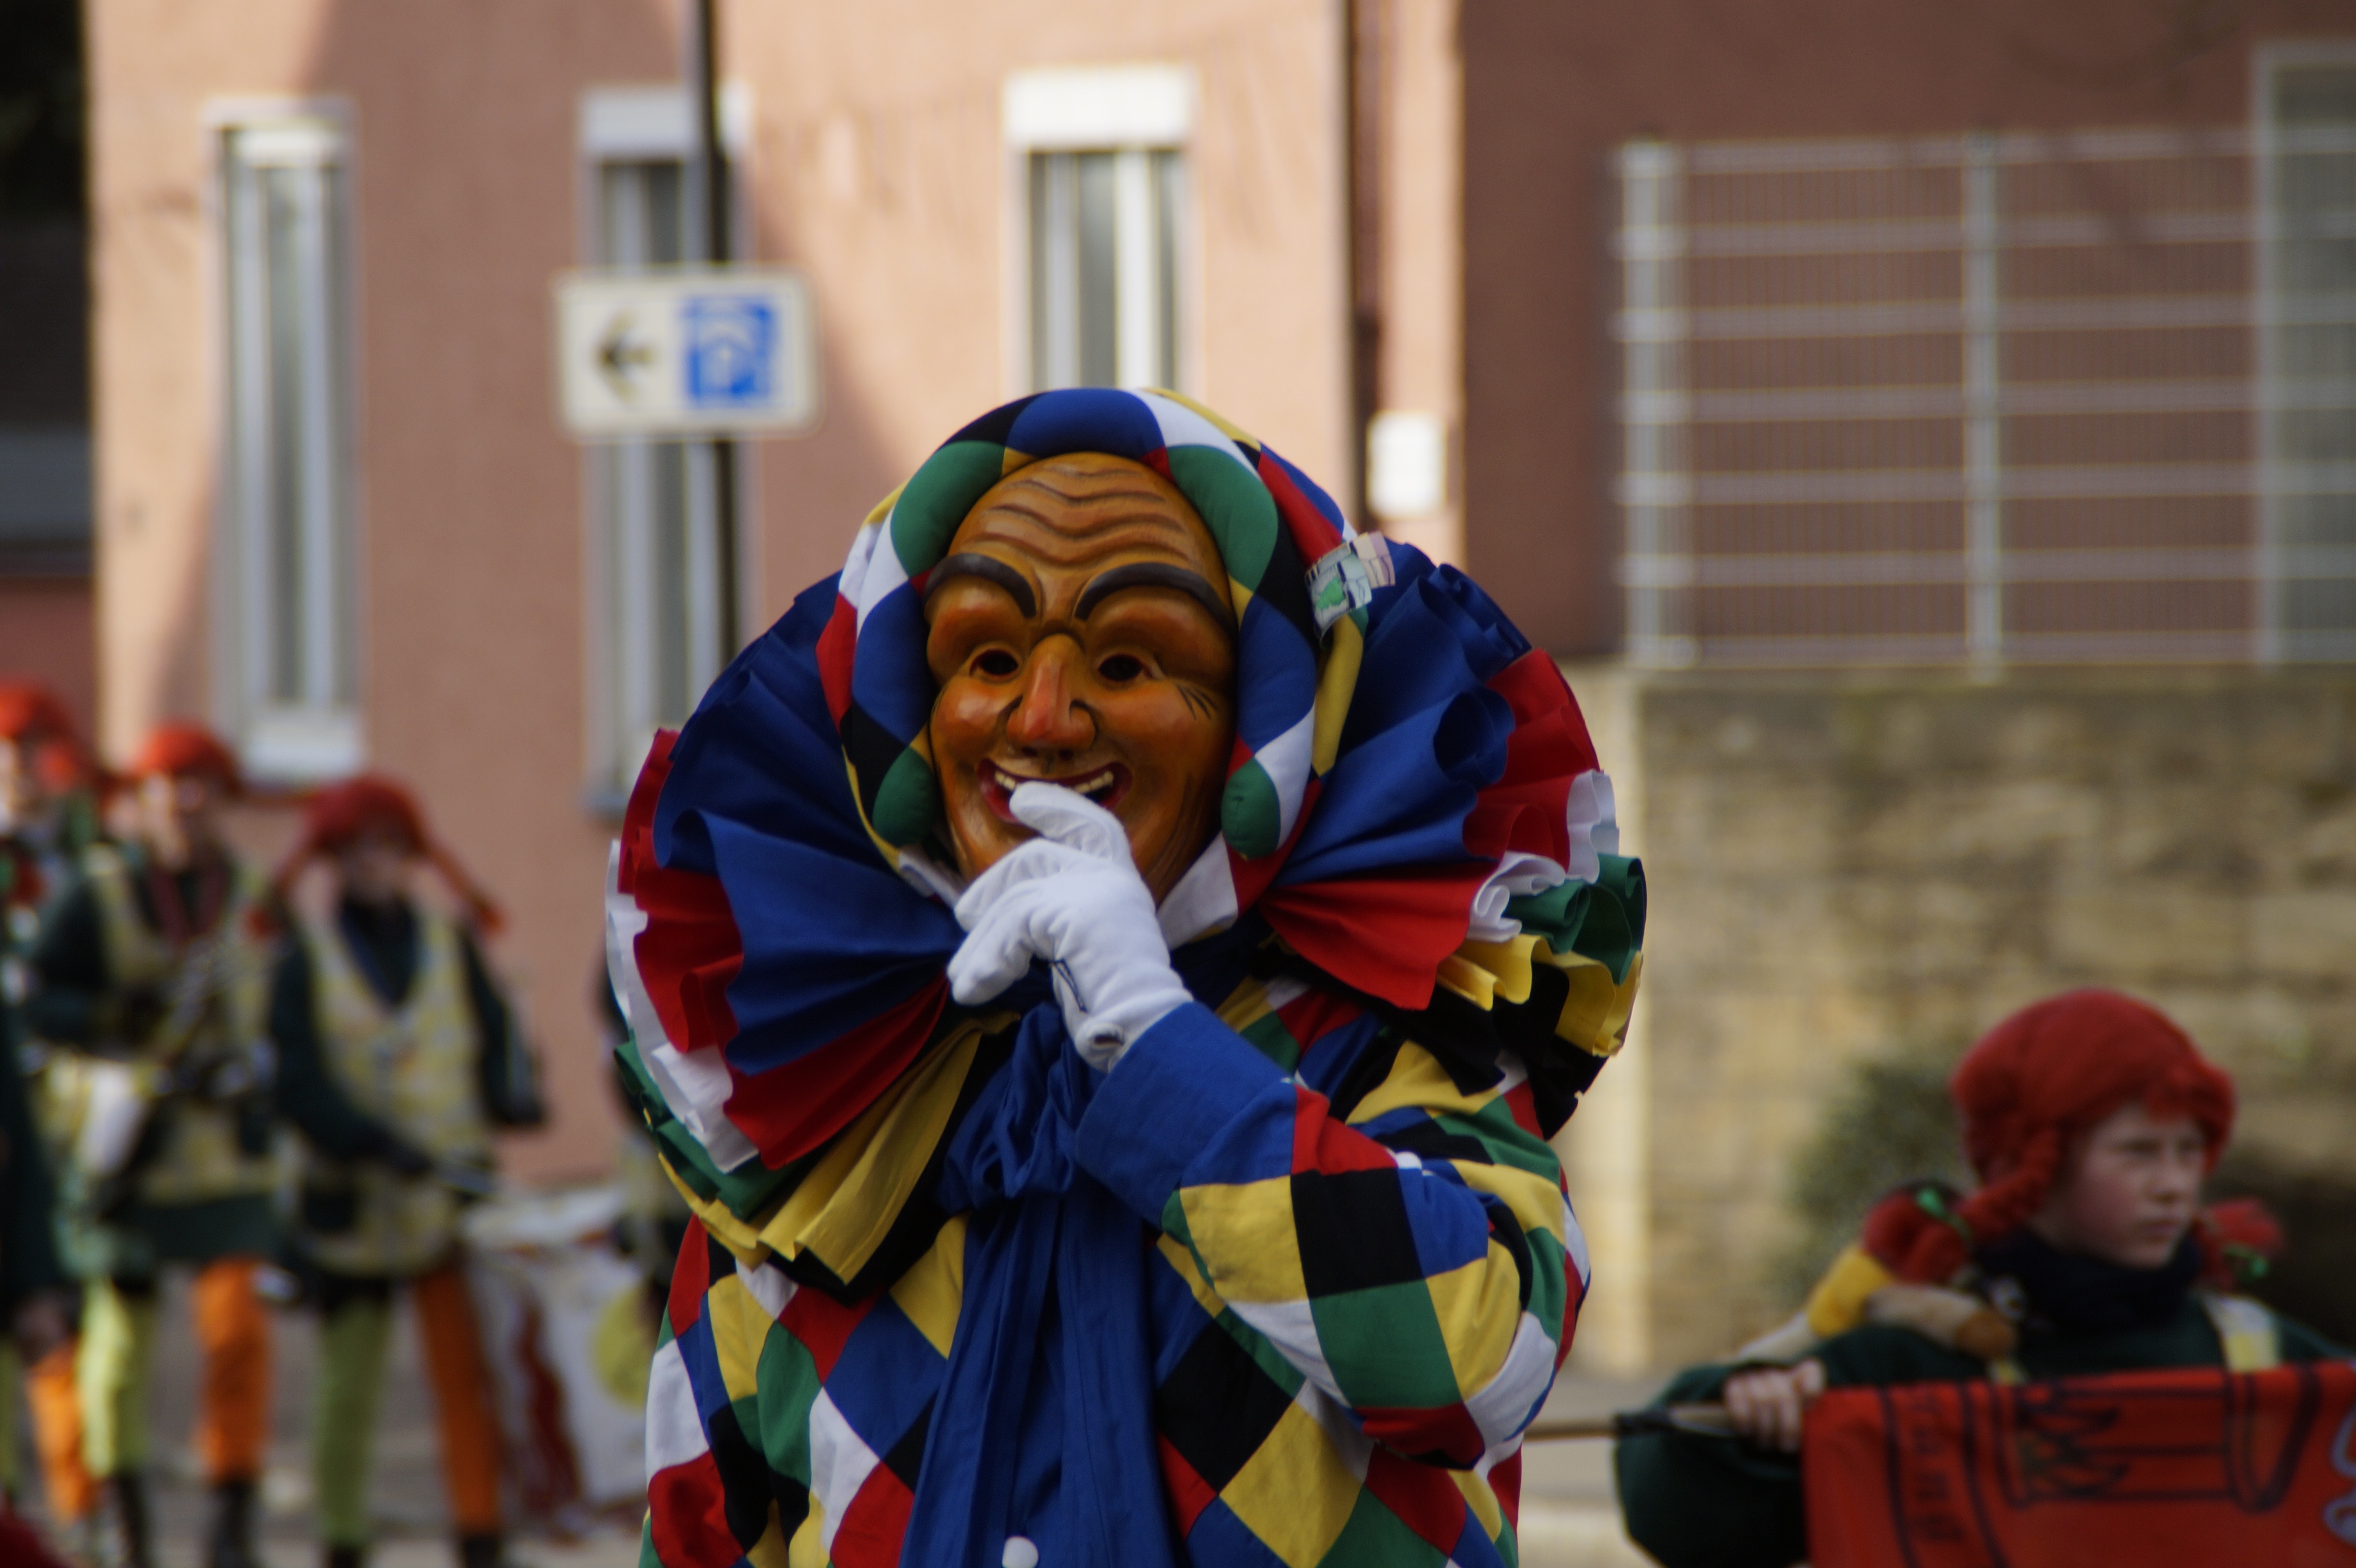
carnival, clothing, clown, festival, mask, figure, move, funny, germany, carved, custom, tradition, costume, masquerade, holzfigur, panel, friendly, harlequin, customs, baden w rttemberg, fool, winter drive, fasnet, fools jump, swabian alemannic, haes, haestraeger, guild group, strassenfasnet, wooden mask, fools guild